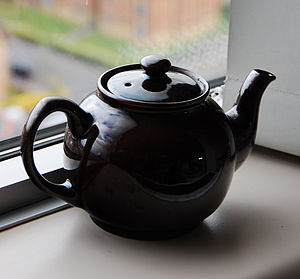
Tekande
Traditionel tekande
En tekande eller tepotte bruges til tebrygning. Man kan hælde teblade i tekanden og hælde kogende vand på. Man kan også have teen i tefiltre, teposer eller tebreve. For at holde teen varm kan man bruge fyrfadslys, en tehætte eller til nød hælde den i en termokande. Tepotter er ofte af ler, mens tekander er af metal.